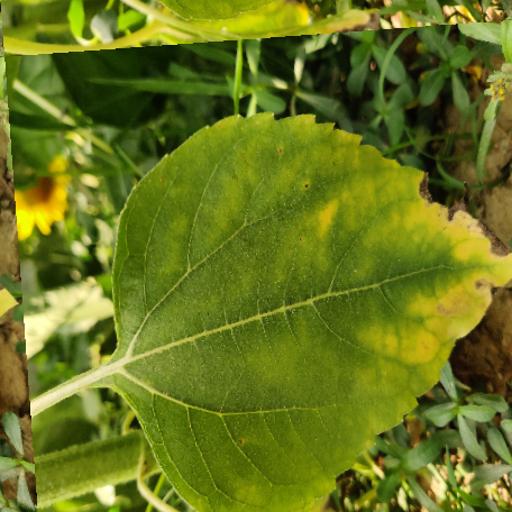
Label: Downy_mildew